Capital punishment in Judaism

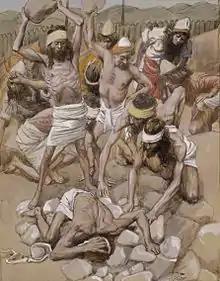
The Sabbath-breaker Stoned. Artistic impression of episode narrated in Numbers 15. James Tissot

For some crimes, the Bible specifies which form of execution is to be used. Blasphemy, idolatry, Sabbath-breaking, witchcraft, prostitution by a betrothed virgin, or deceiving her husband at marriage as to her chastity (Deut. 22:21), and the rebellious son are punished with death by stoning; bigamous marriage with a wife's mother and the prostitution of a priest's daughter is punished by burning; communal apostasy is punished by the sword.